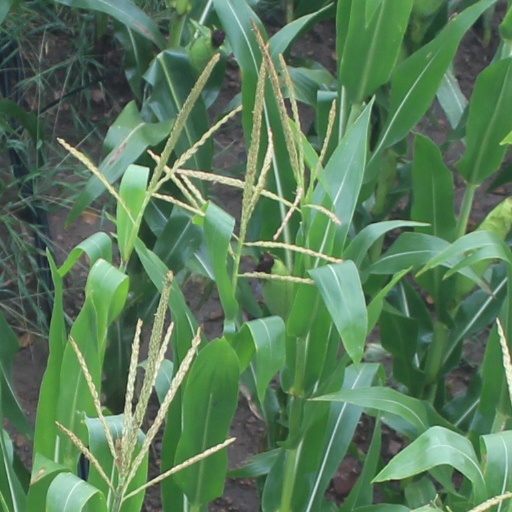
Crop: maize; corn